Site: brandenburg
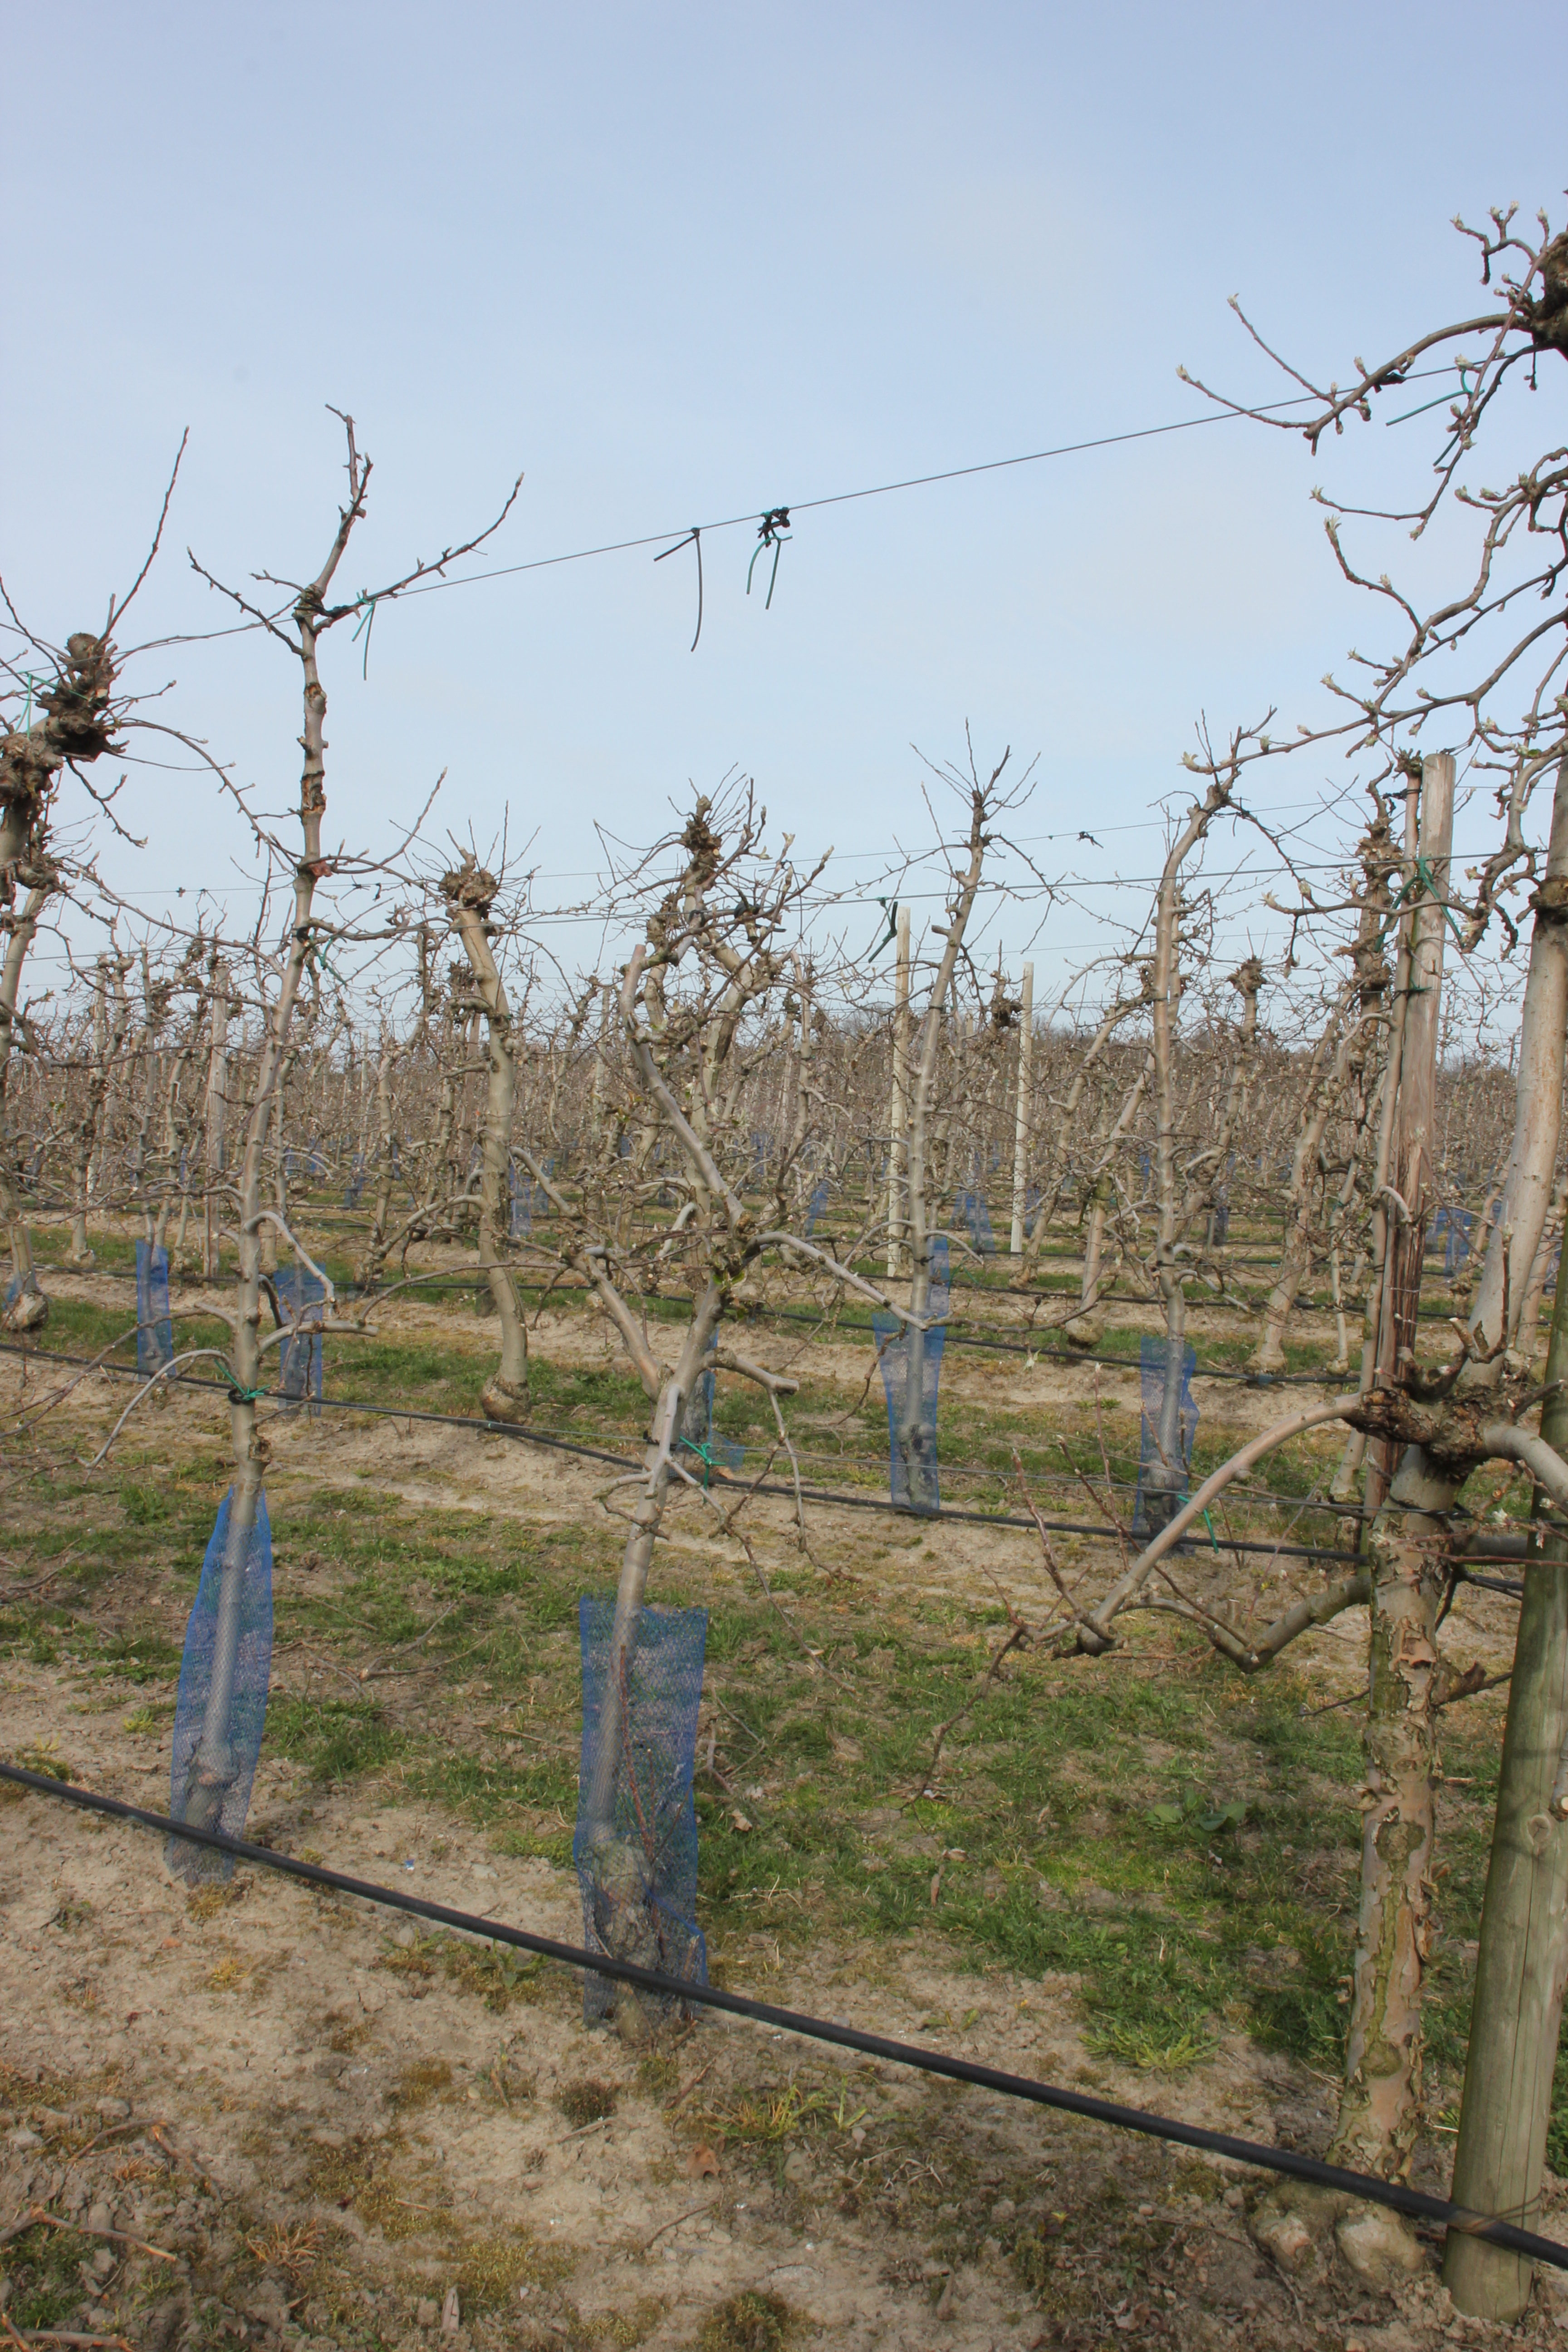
Growth stage (BBCH 54): Inflorescence emergence